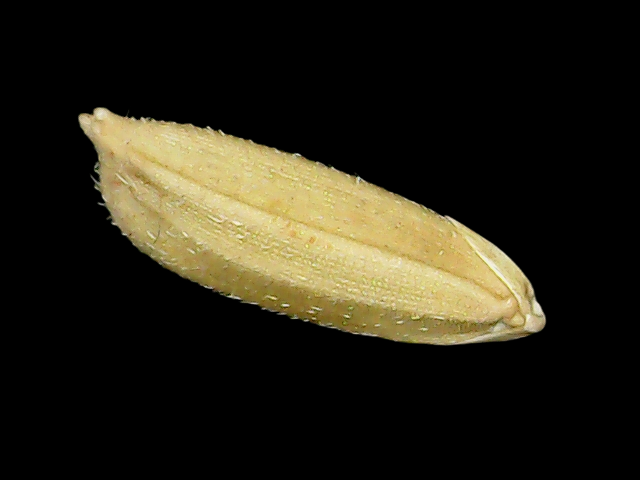
Rice variety: Bd30